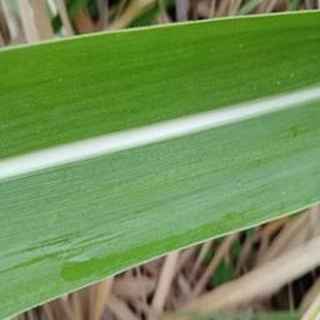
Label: healthy_sugarcane